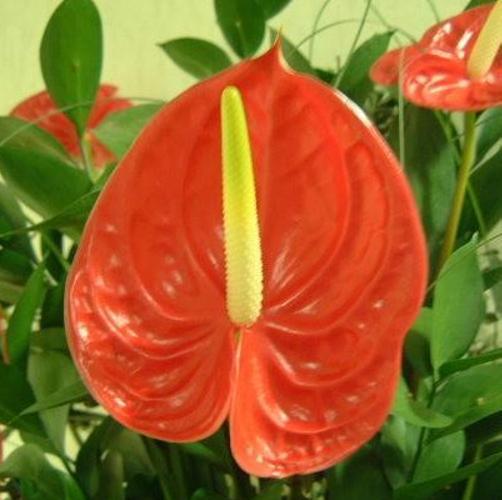
Label: anthurium